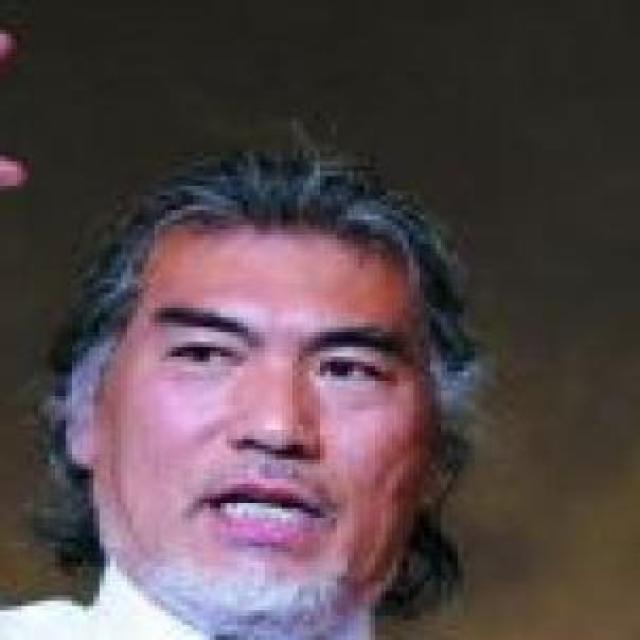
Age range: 45-64